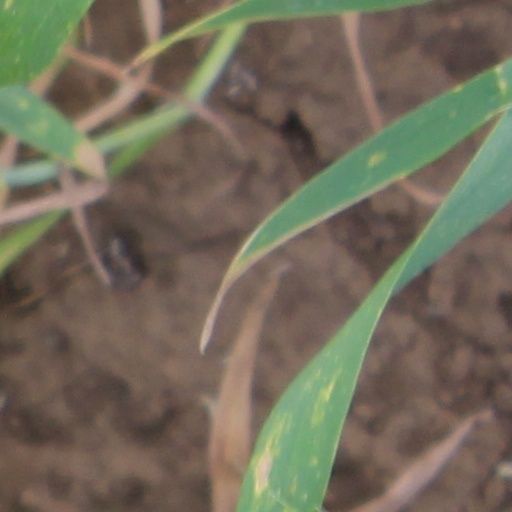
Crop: wheat